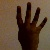
The image shows a hand gesture representing the number 4 in Indian Sign Language.